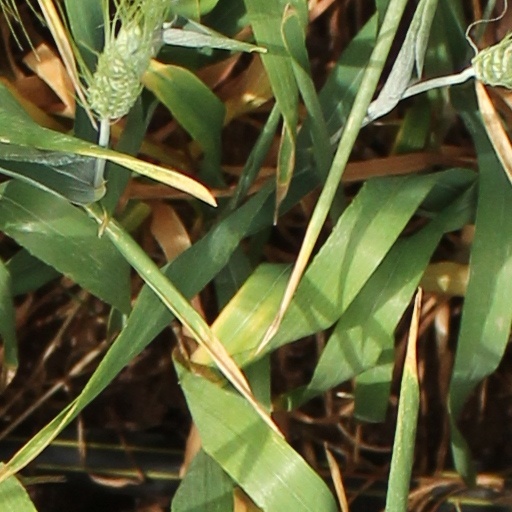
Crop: wheat